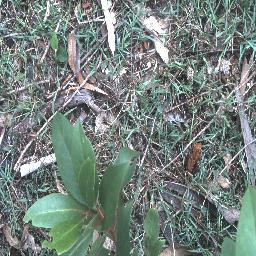
Label: negative